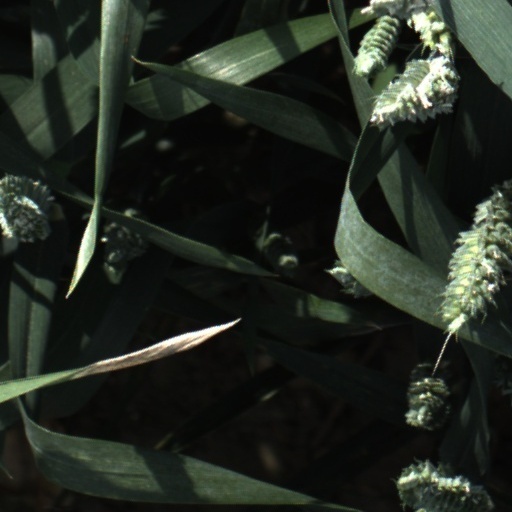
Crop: wheat